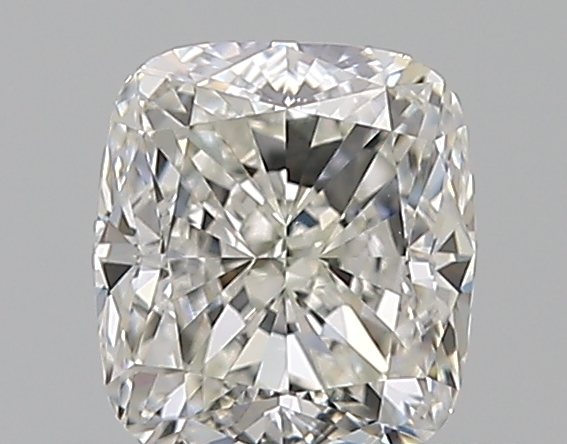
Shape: cushion
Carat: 0.7
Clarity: VVS2
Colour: I
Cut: VG
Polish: EX
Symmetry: VG
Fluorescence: M
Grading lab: GIA
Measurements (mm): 5.12 x 4.59 x 3.28